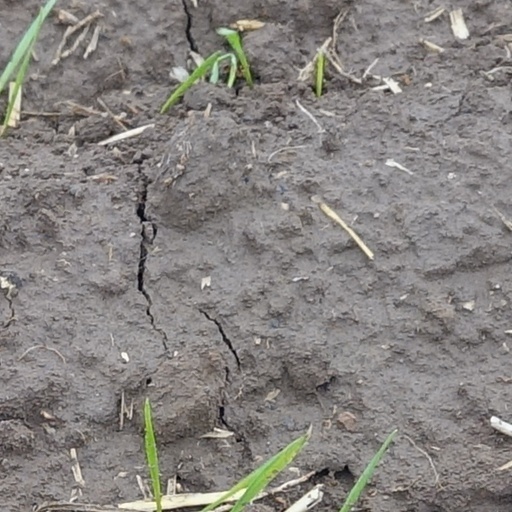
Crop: wheat